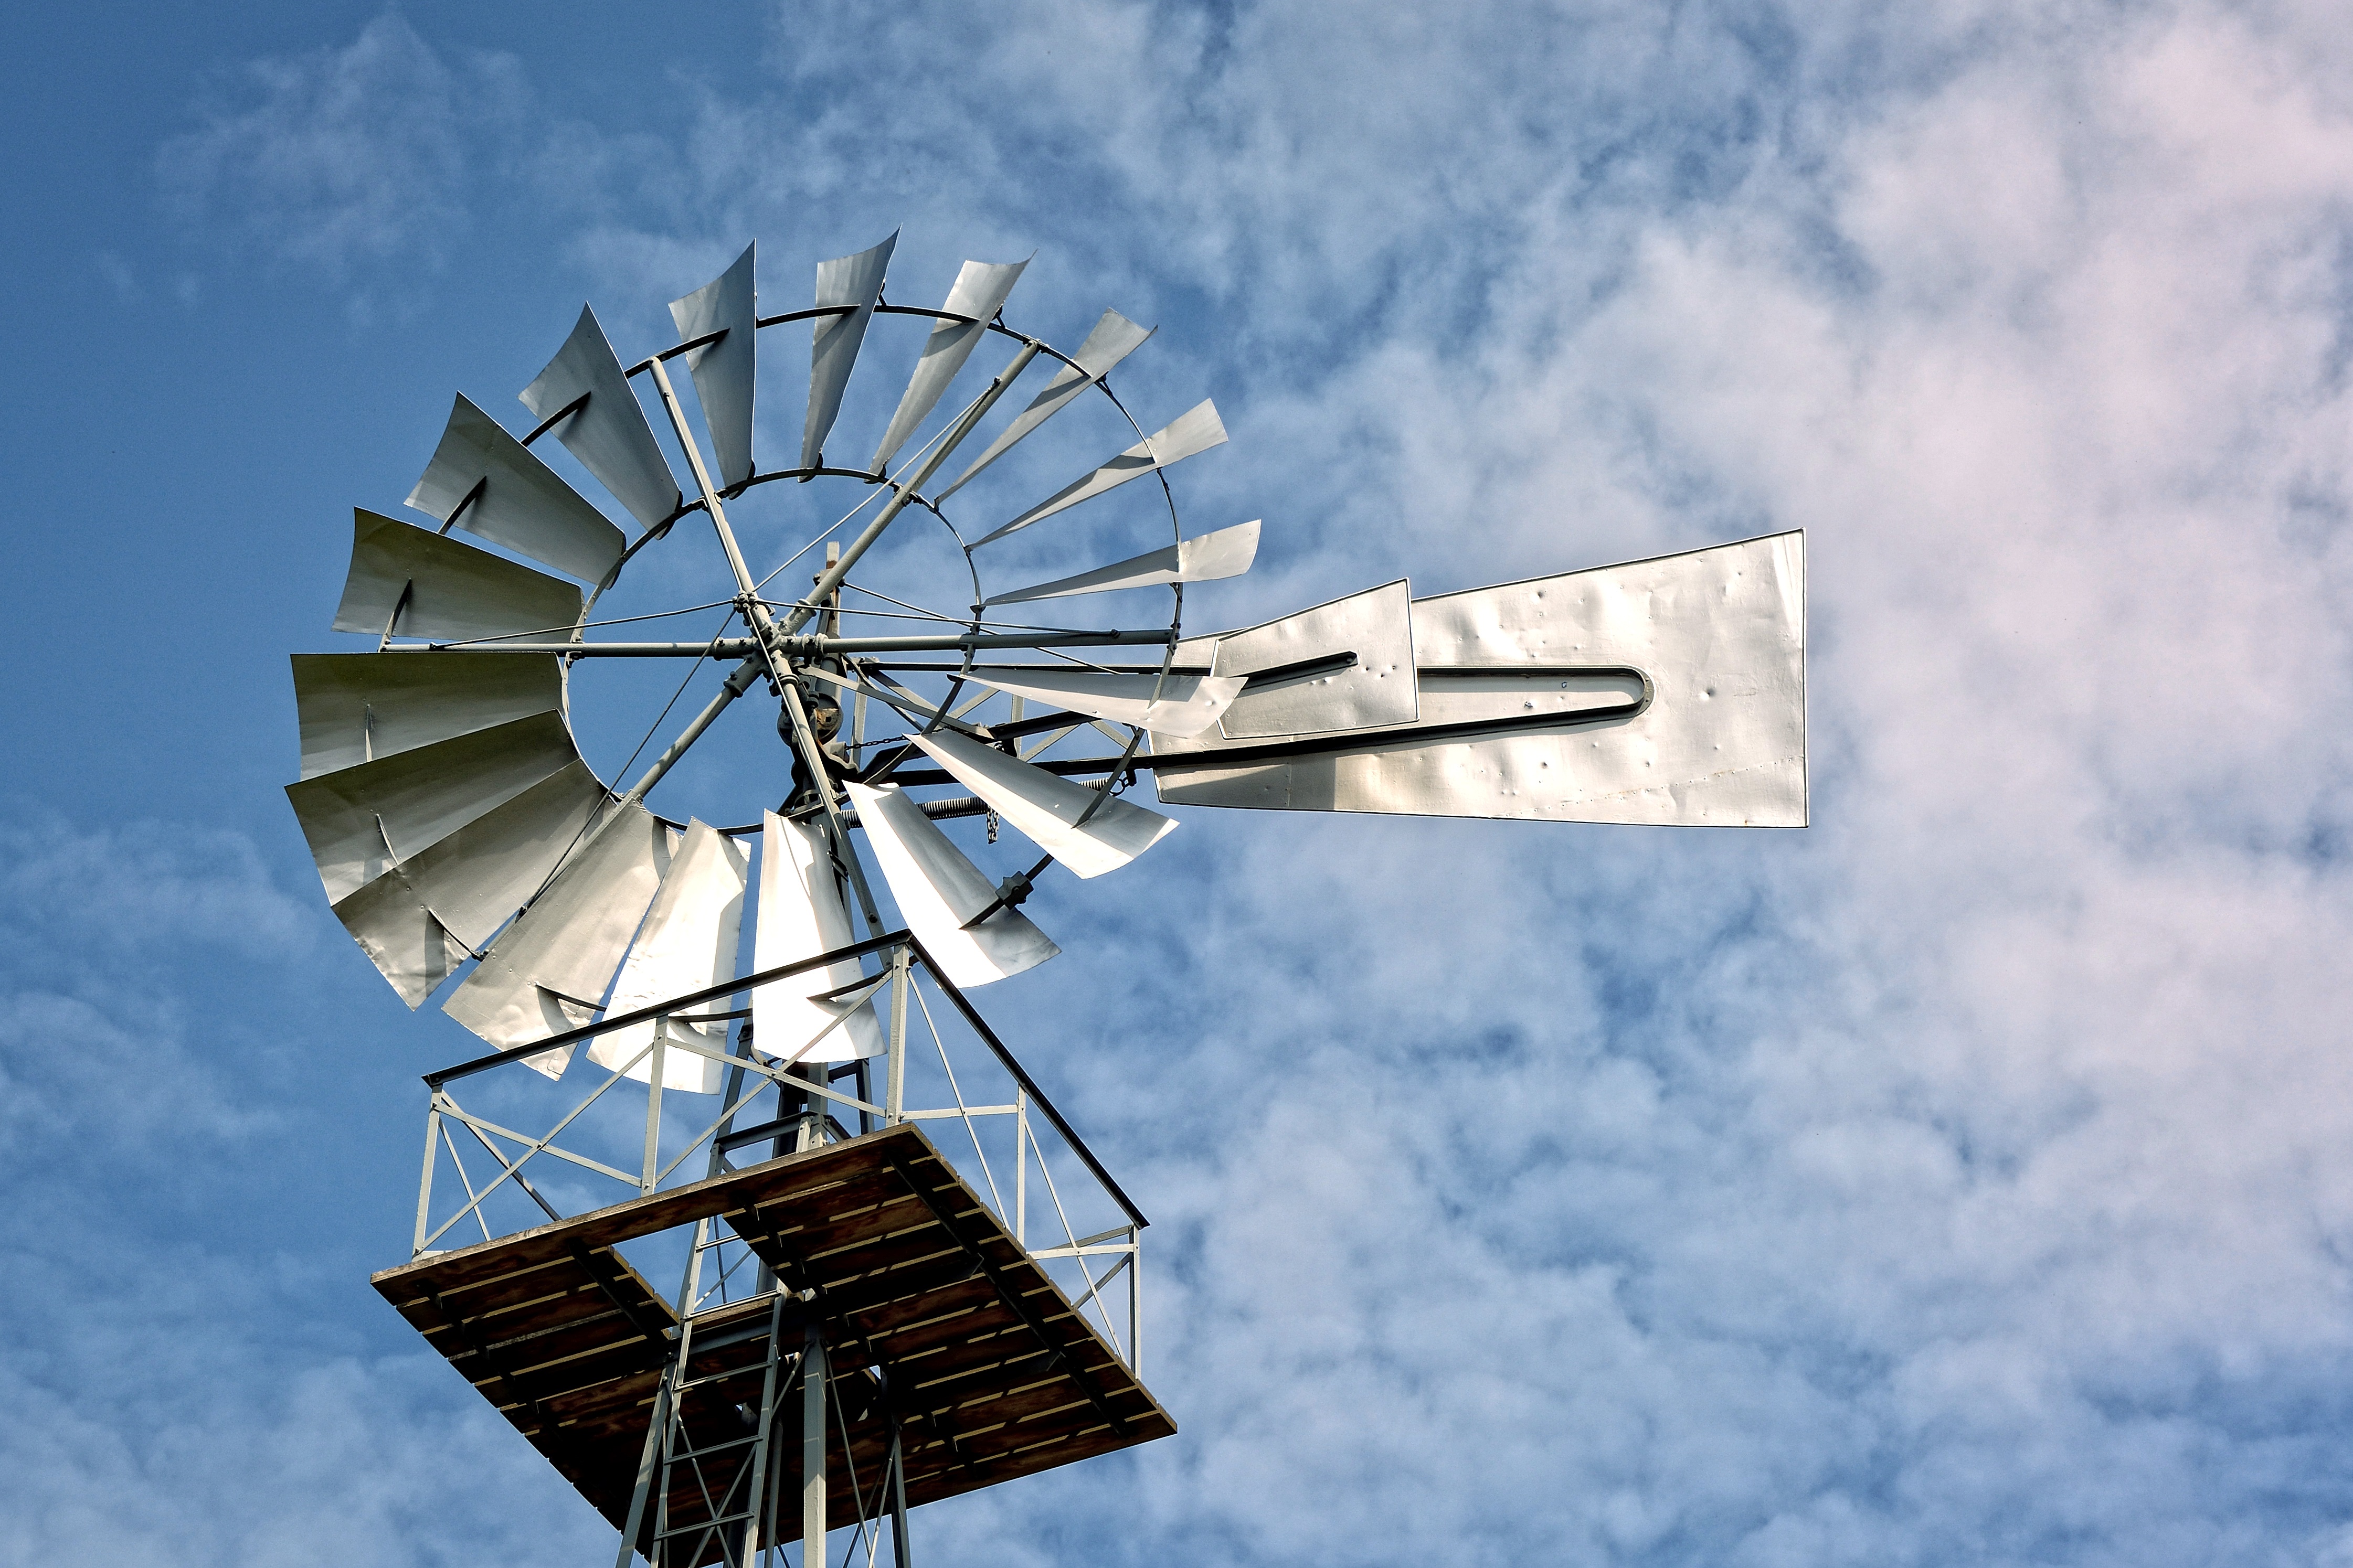
nature, wing, sky, technology, wheel, windmill, wind, building, environment, metal, machine, blue, wind turbine, agriculture, pinwheel, wind energy, energy, ecology, wind power, current, clouds, mill, turn, nostalgic, tourist attraction, propeller, power generation, environmentally friendly, energy generation, eco electricity, environmental technology, windr der, atmosphere of earth